Water supply and sanitation in Egypt

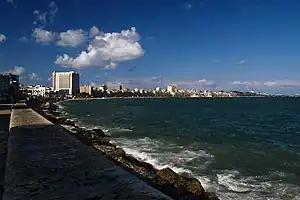
Drinking water in Alexandria was supplied by a foreign private company from 1860 until 1956.

Egypt has significantly expanded its wastewater treatment capacity over the past two decades to address growing water demand and pollution concerns. By 2012, the country had 375 municipal wastewater treatment plants, treating an average of 10.1 million cubic meters per day. The number of plants increased tenfold between 1985 and 2005, and by 2021, total wastewater treatment capacity exceeded 16 million cubic meters per day.